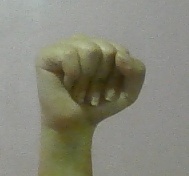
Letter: saad